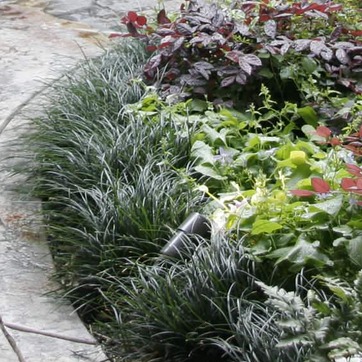
Material: foliage